Christopher Lutz

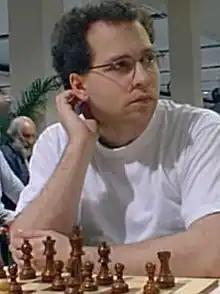
Lutz at the 34th Chess Olympiad, 2000

Christopher Lutz (born 24 February 1971) is a German chess grandmaster and a two-time German Chess Champion.